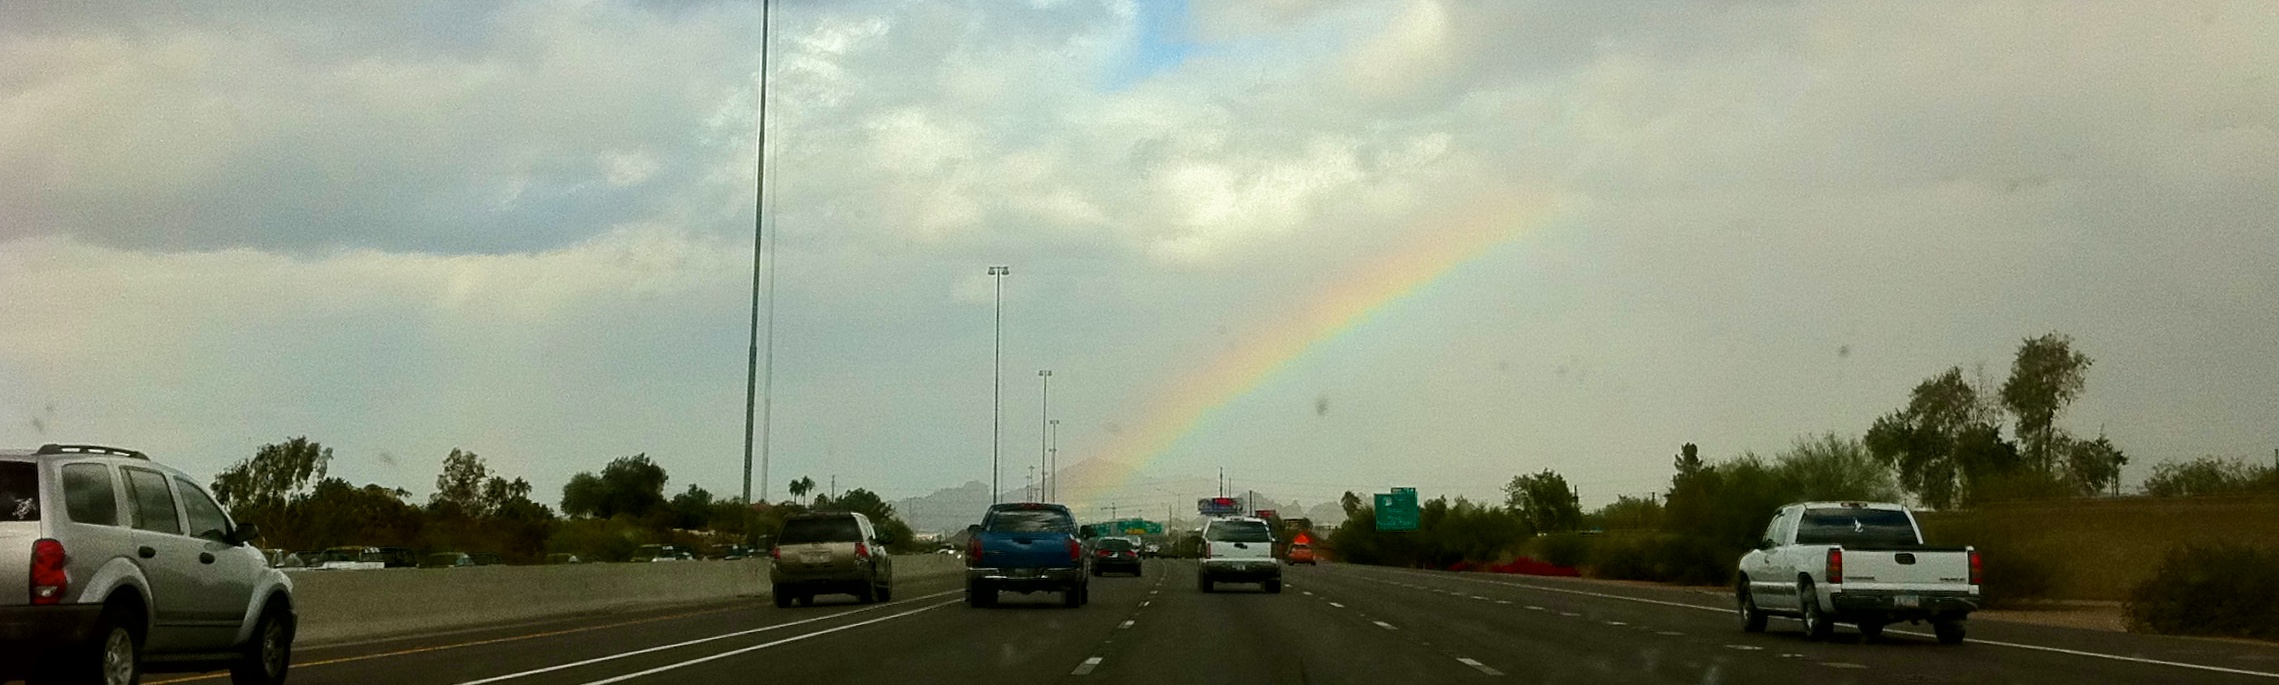
phenomenon, mode of transport